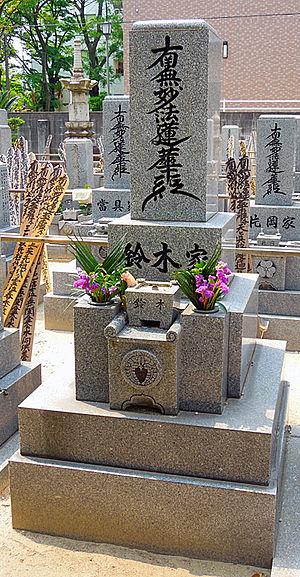
Miekichi Suzuki est un auteur japonais de romans et livres pour la jeunesse. Il passe pour le fondateur du genre au Japon.